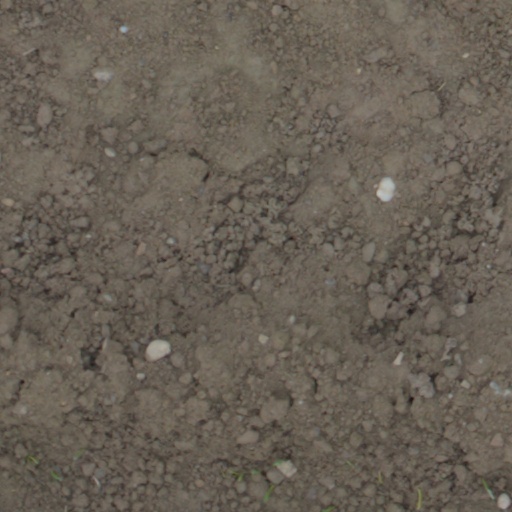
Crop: wheat